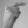
ASL letter: G